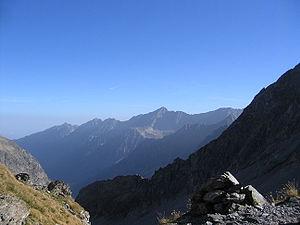
Henry Russell, né en 1834 à Toulouse et mort en 1909 à Biarritz, est un pyrénéiste franco-britannique. C'est un des pionniers de la conquête des Pyrénées.